Igreja de São Bento da Vitória

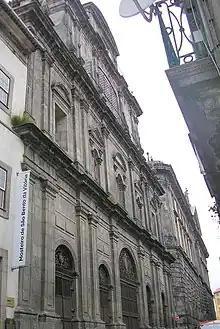

Igreja de São Bento da Vitória is a church in Portugal. It is classified as a National Monument.